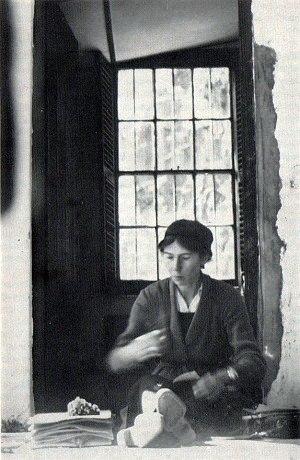
Margaret Rutherford Bryan Levyns, née Michell est une éminente phytogéographe, botaniste et taxonomiste sud-africaine.